Shirt swapping

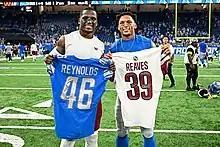
Two American football players swap jerseys after a game

Shirt swapping or jersey swapping is a tradition in sports where players of opposing teams swap jerseys with each other at the end of a match as a sign of mutual respect.